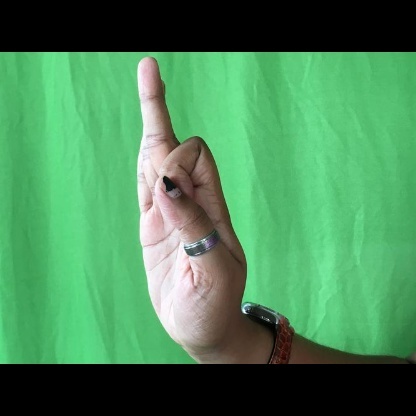
Mudra: Aralam